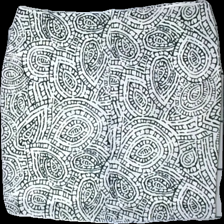
View: back
Type: Skirt
Category: Ladies
Brand: Missing
Colors: White, Black
Material: 100% polyester
Pattern: Geometric print
Cut: Regular
Season: Summer
Damage location: middle center
Damage 2 location: middle left
Damage 3 location: bottom right
Price range: 50-100
Recommended usage: Reuse
Description: kjol med ett spiral mönster